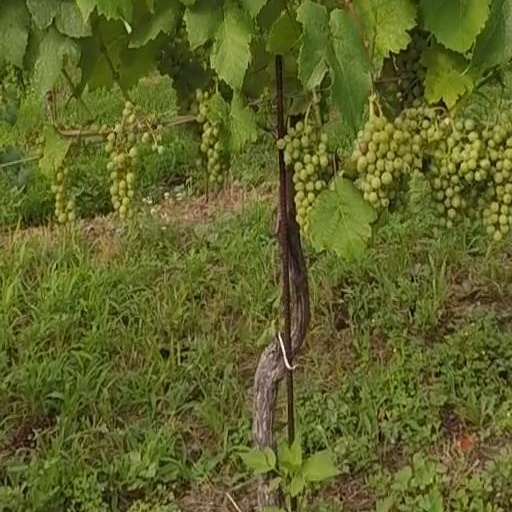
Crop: grape